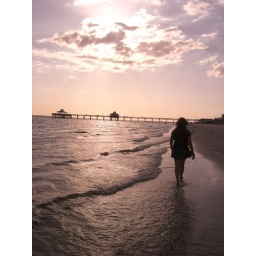
My friend Clara walking on the beach in Florida.